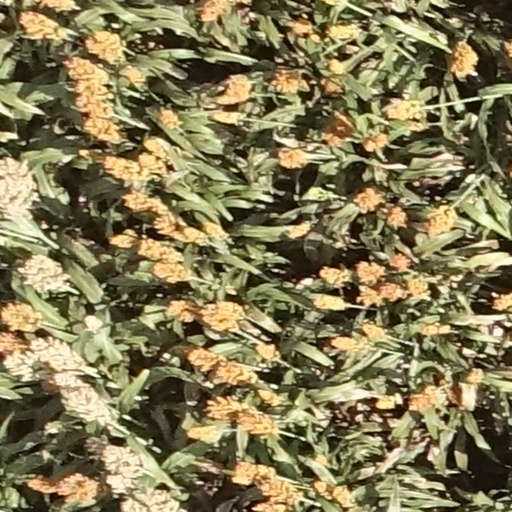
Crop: sorghum